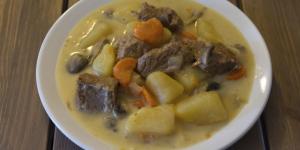
guiso de ternera con patatas y zanahorias